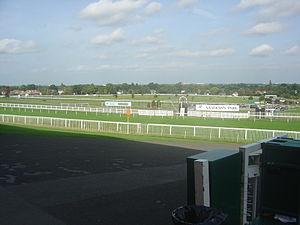
L'hippodrome de Sandown Park est situé à Esher, Surrey, dans la banlieue de Londres en Angleterre. L'hippodrome est très proche de la gare de Esher desservie par des trains de Londres Waterloo.